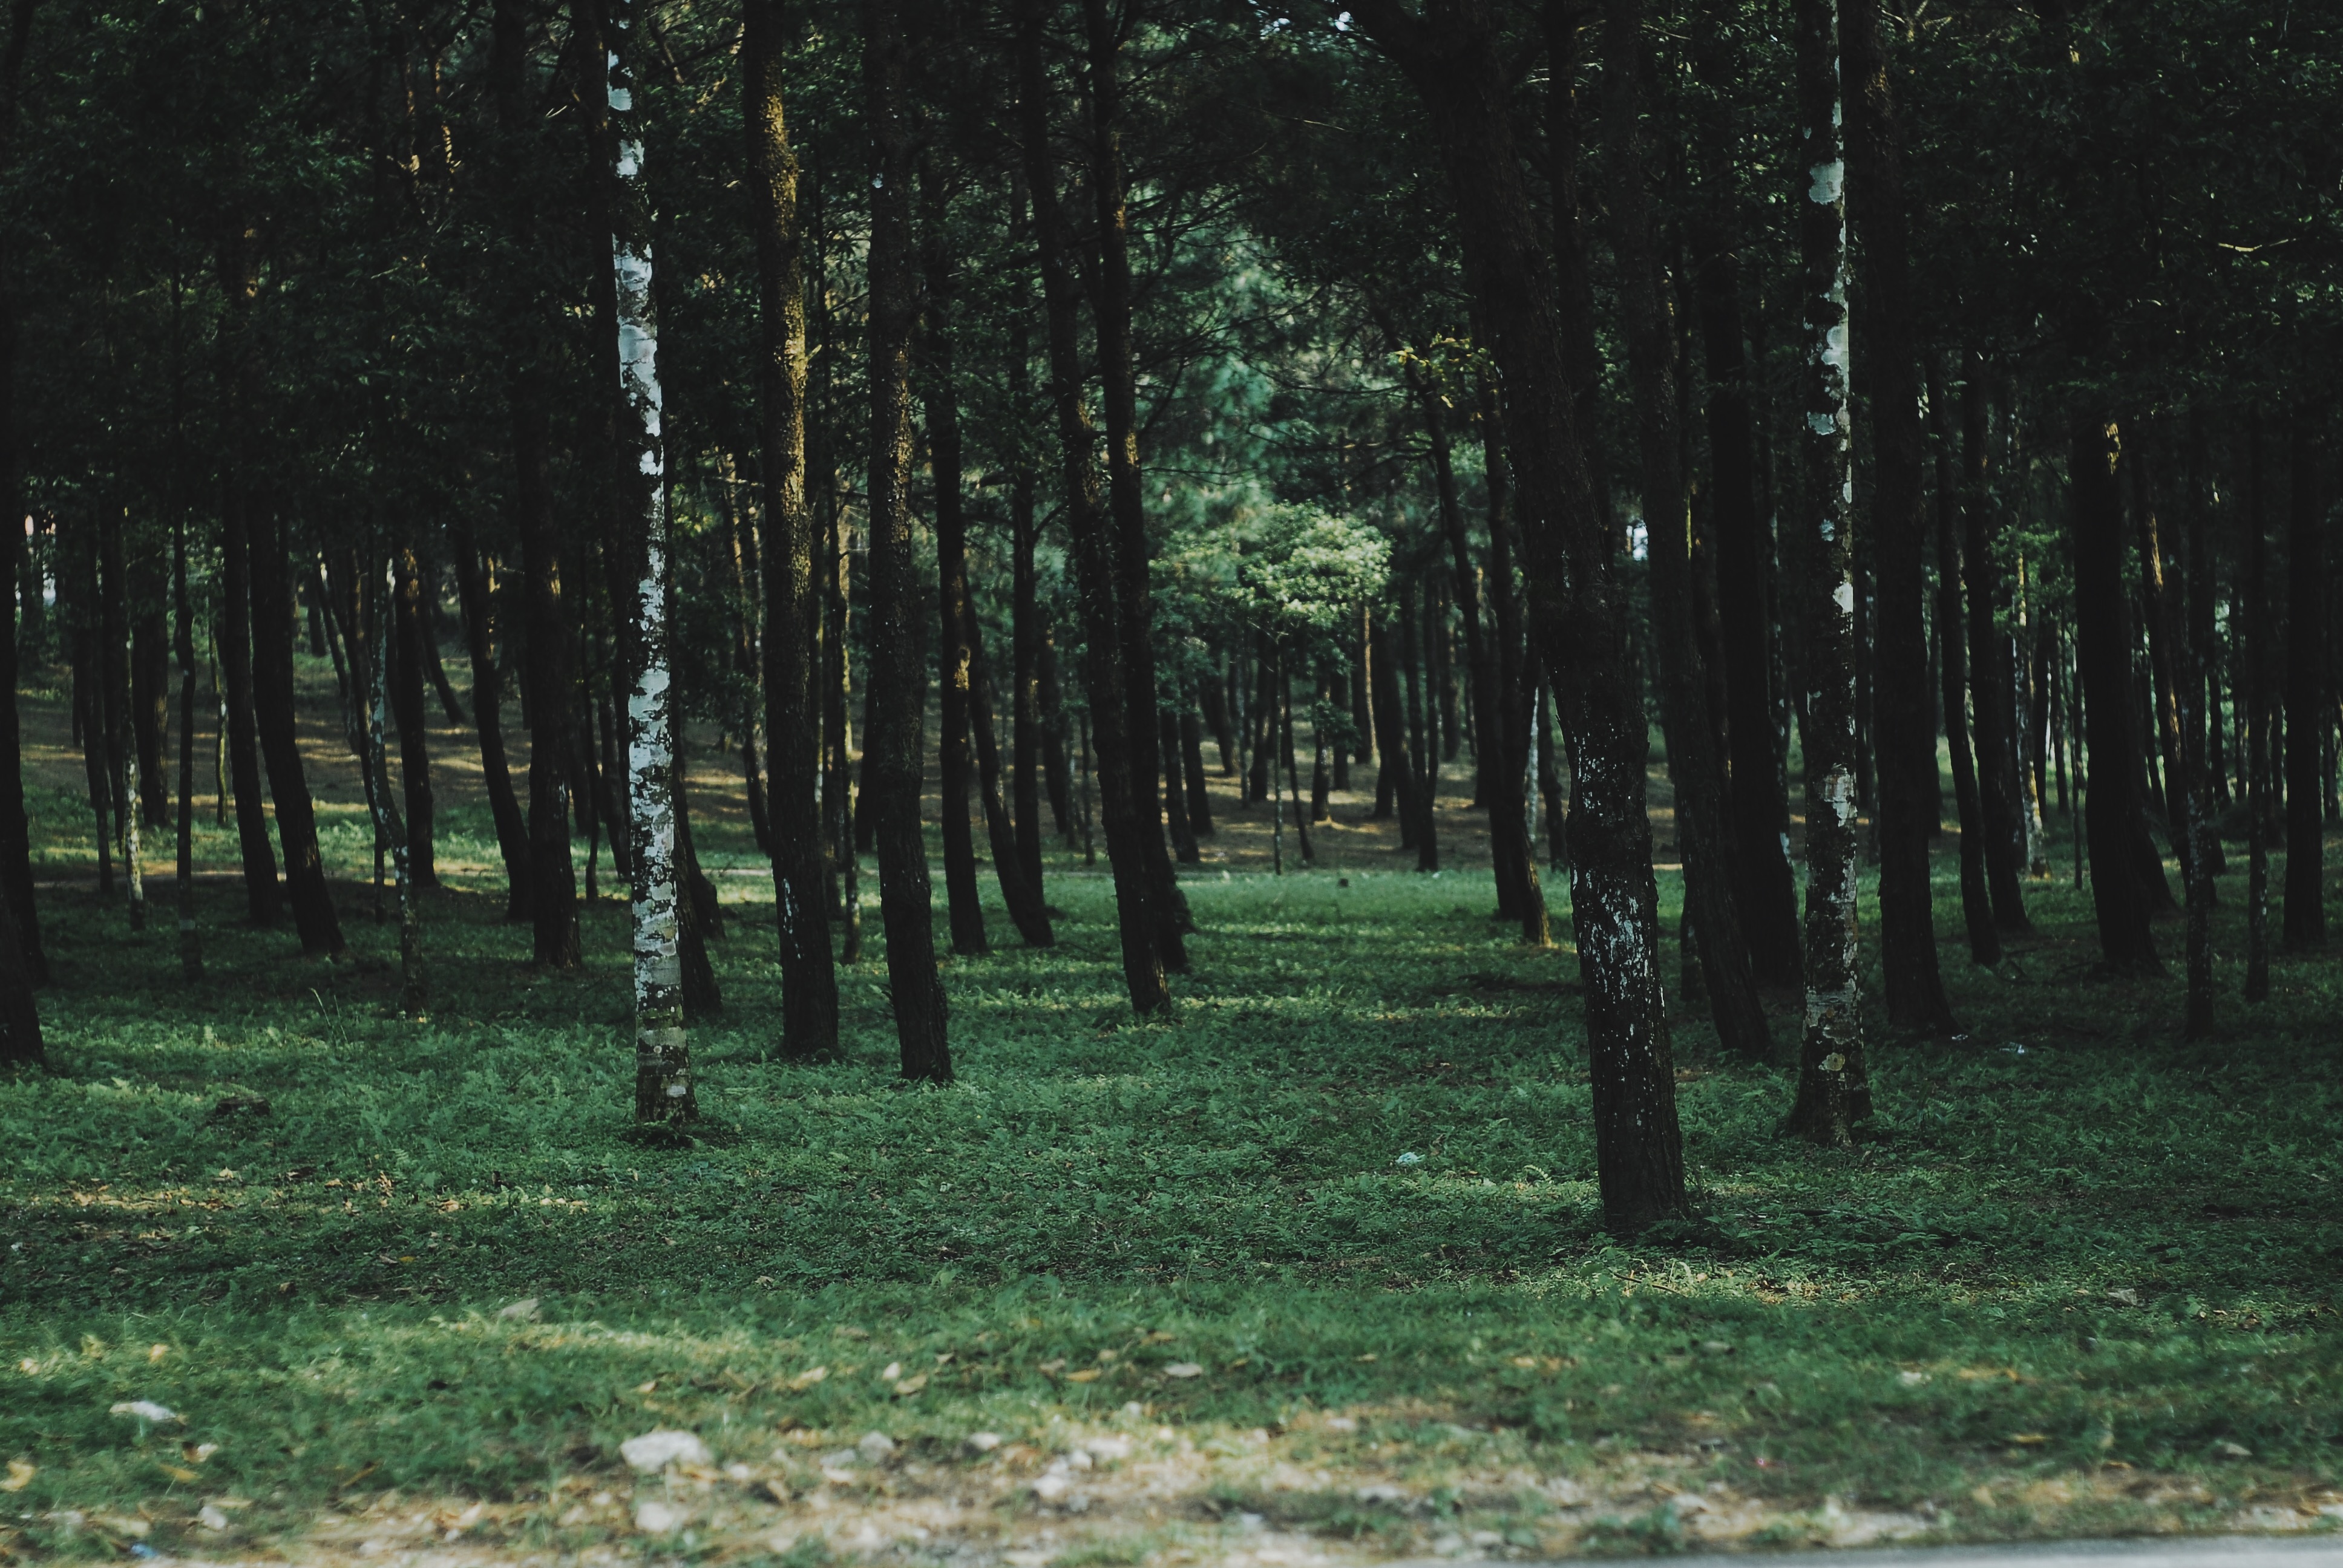
tree, nature, forest, plant, meadow, sunlight, leaf, green, grove, woodland, habitat, ecosystem, biome, natural environment, geographical feature, woody plant, temperate broadleaf and mixed forest, temperate coniferous forest